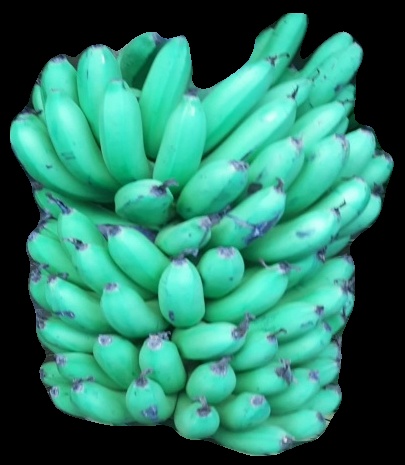
Variety: pachbale
Grade: grade1